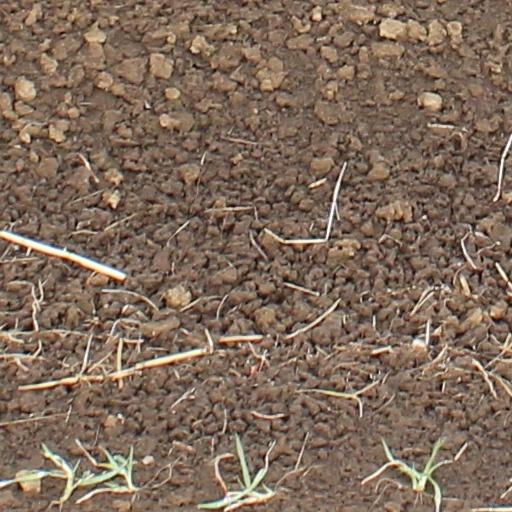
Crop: wheat